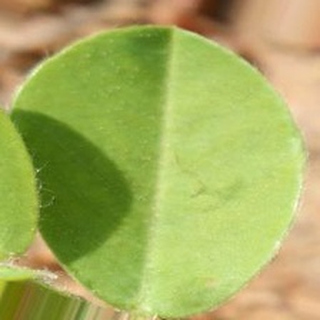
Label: healthy_groundnut